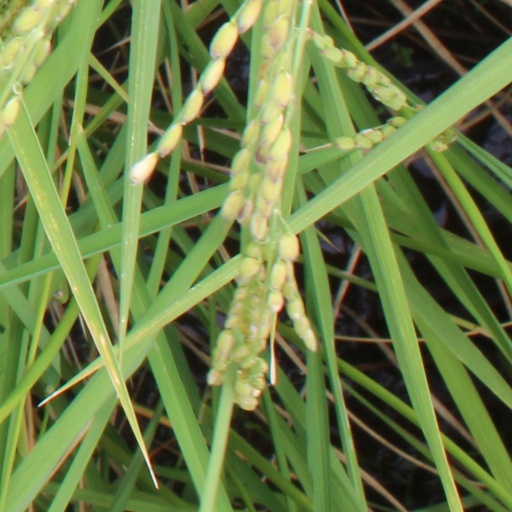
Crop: rice